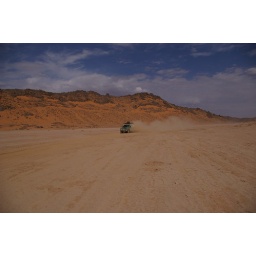
Crossing a dry lake bed in the desert between Merzouga and Zagora